Chikka Virarajendra

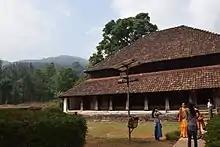
Nalknad Palace, Kodagu, where Chikka Veerarajendra took refuge before surrendering

Chikavira Rajendra or Chikka Vira Rajendra (Kannada: , "cika/cikka vīrarājendra") (also in other variations, including Chikkaveera Rajendra) was the last ruler of the Kodagu (Coorg) kingdom in South India. His actual name was Vira Rajendra, but this was the name of his uncle as well; as both of them were rulers of Kodagu, the prefix "Chikka" (Kannada and Kodava Takk for "Younger") is used as a distinguisher.